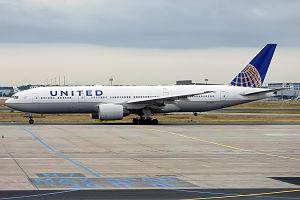
Carrie Fisher, née le 21 octobre 1956 à Beverly Hills et morte le 27 décembre 2016 à Los Angeles en Californie, est une actrice, romancière et scénariste américaine.